Goiás

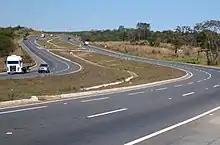
BR-060 Highway.

The strongest growing area in the state has been in industry and commerce. Goiás had in 2017 an industrial GDP of R$37.1 billion, equivalent to 3.1% of the national industry. It employs 302,952 workers in the industry. The main industrial sectors are: Construction (25.6%), Food (25.2%), Industrial Public Utility Services, such as Electricity and Water (17.2%), Petroleum Products and Biofuels (7.4%) and Chemicals (3.7%). These 5 sectors concentrate 79.1% of the state's industry.